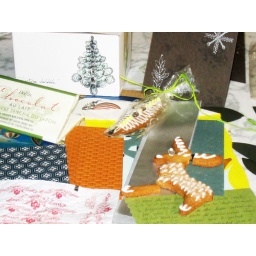
Gifts from Elvi. Bunch of pretty papers collected by her, a tree painted in the box and the cokies. &amp;lt;3